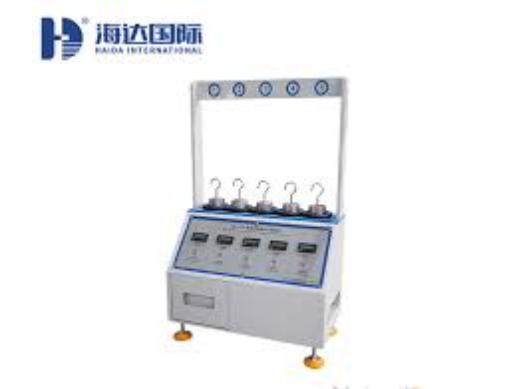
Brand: hd
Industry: Electronic